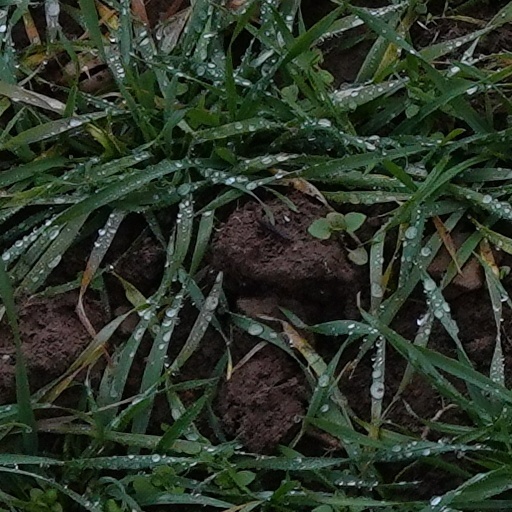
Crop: wheat